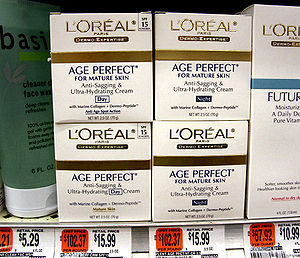
L'Oréal
Rynkecremer som disse udgør en betragtelig del af L'Oréals omsætning.
L'Oréal er en franskbaseret multinational virksomhed, der blev grundlagt af Eugène Schueller i 1909 og som i dag er verdens største producent af kosmetik. Den har hovedsæde i Paris-forstaden Clichy og har aktiviteter indenfor kosmetik med fokus på hårfarver, hudpleje, solbeskyttelse, make-up, parfume og hårpleje samt indenfor dermatologi og medicin gennem en ejerandel i medicinalfirmaet Sanofi-Synthélabo. L'Oréal er desuden en af de største patentholdere indenfor nanoteknologi i USA. L'Oréal er et børsnoteret aktieselskab, men grundlæggerens datter, Liliane Bettencourt, og schweiziske Nestlé ejer henholdsvis 30 og 28,9 procent af aktierne og kontrollerer dermed selskabet.